Transport in Albania

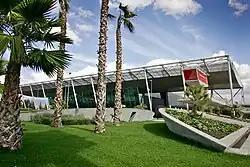
Tirana International Airport

Since antiquity, the area of modern Albania served as a crossroad of important caravan routes such as the Roman Via Egnatia linking the Adriatic with Byzantium (later Constantinople). The Italian fascist regime of Mussolini carried out a project of road constructions in Albania in the 1930s, yet auto-mobility was limited at the time. The total length of Albania's roads more than doubled in the first three decades after World War II, and by the 1980s almost all of the country's remote mountain areas were connected, either by dirt or paved roads, with the capital city of Tirana, and ports on the Adriatic and Ionian Sea.